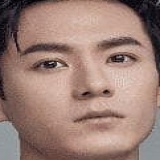
diễn viên Mao Tử Tuấn